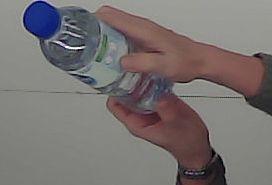
Product: nestle_water